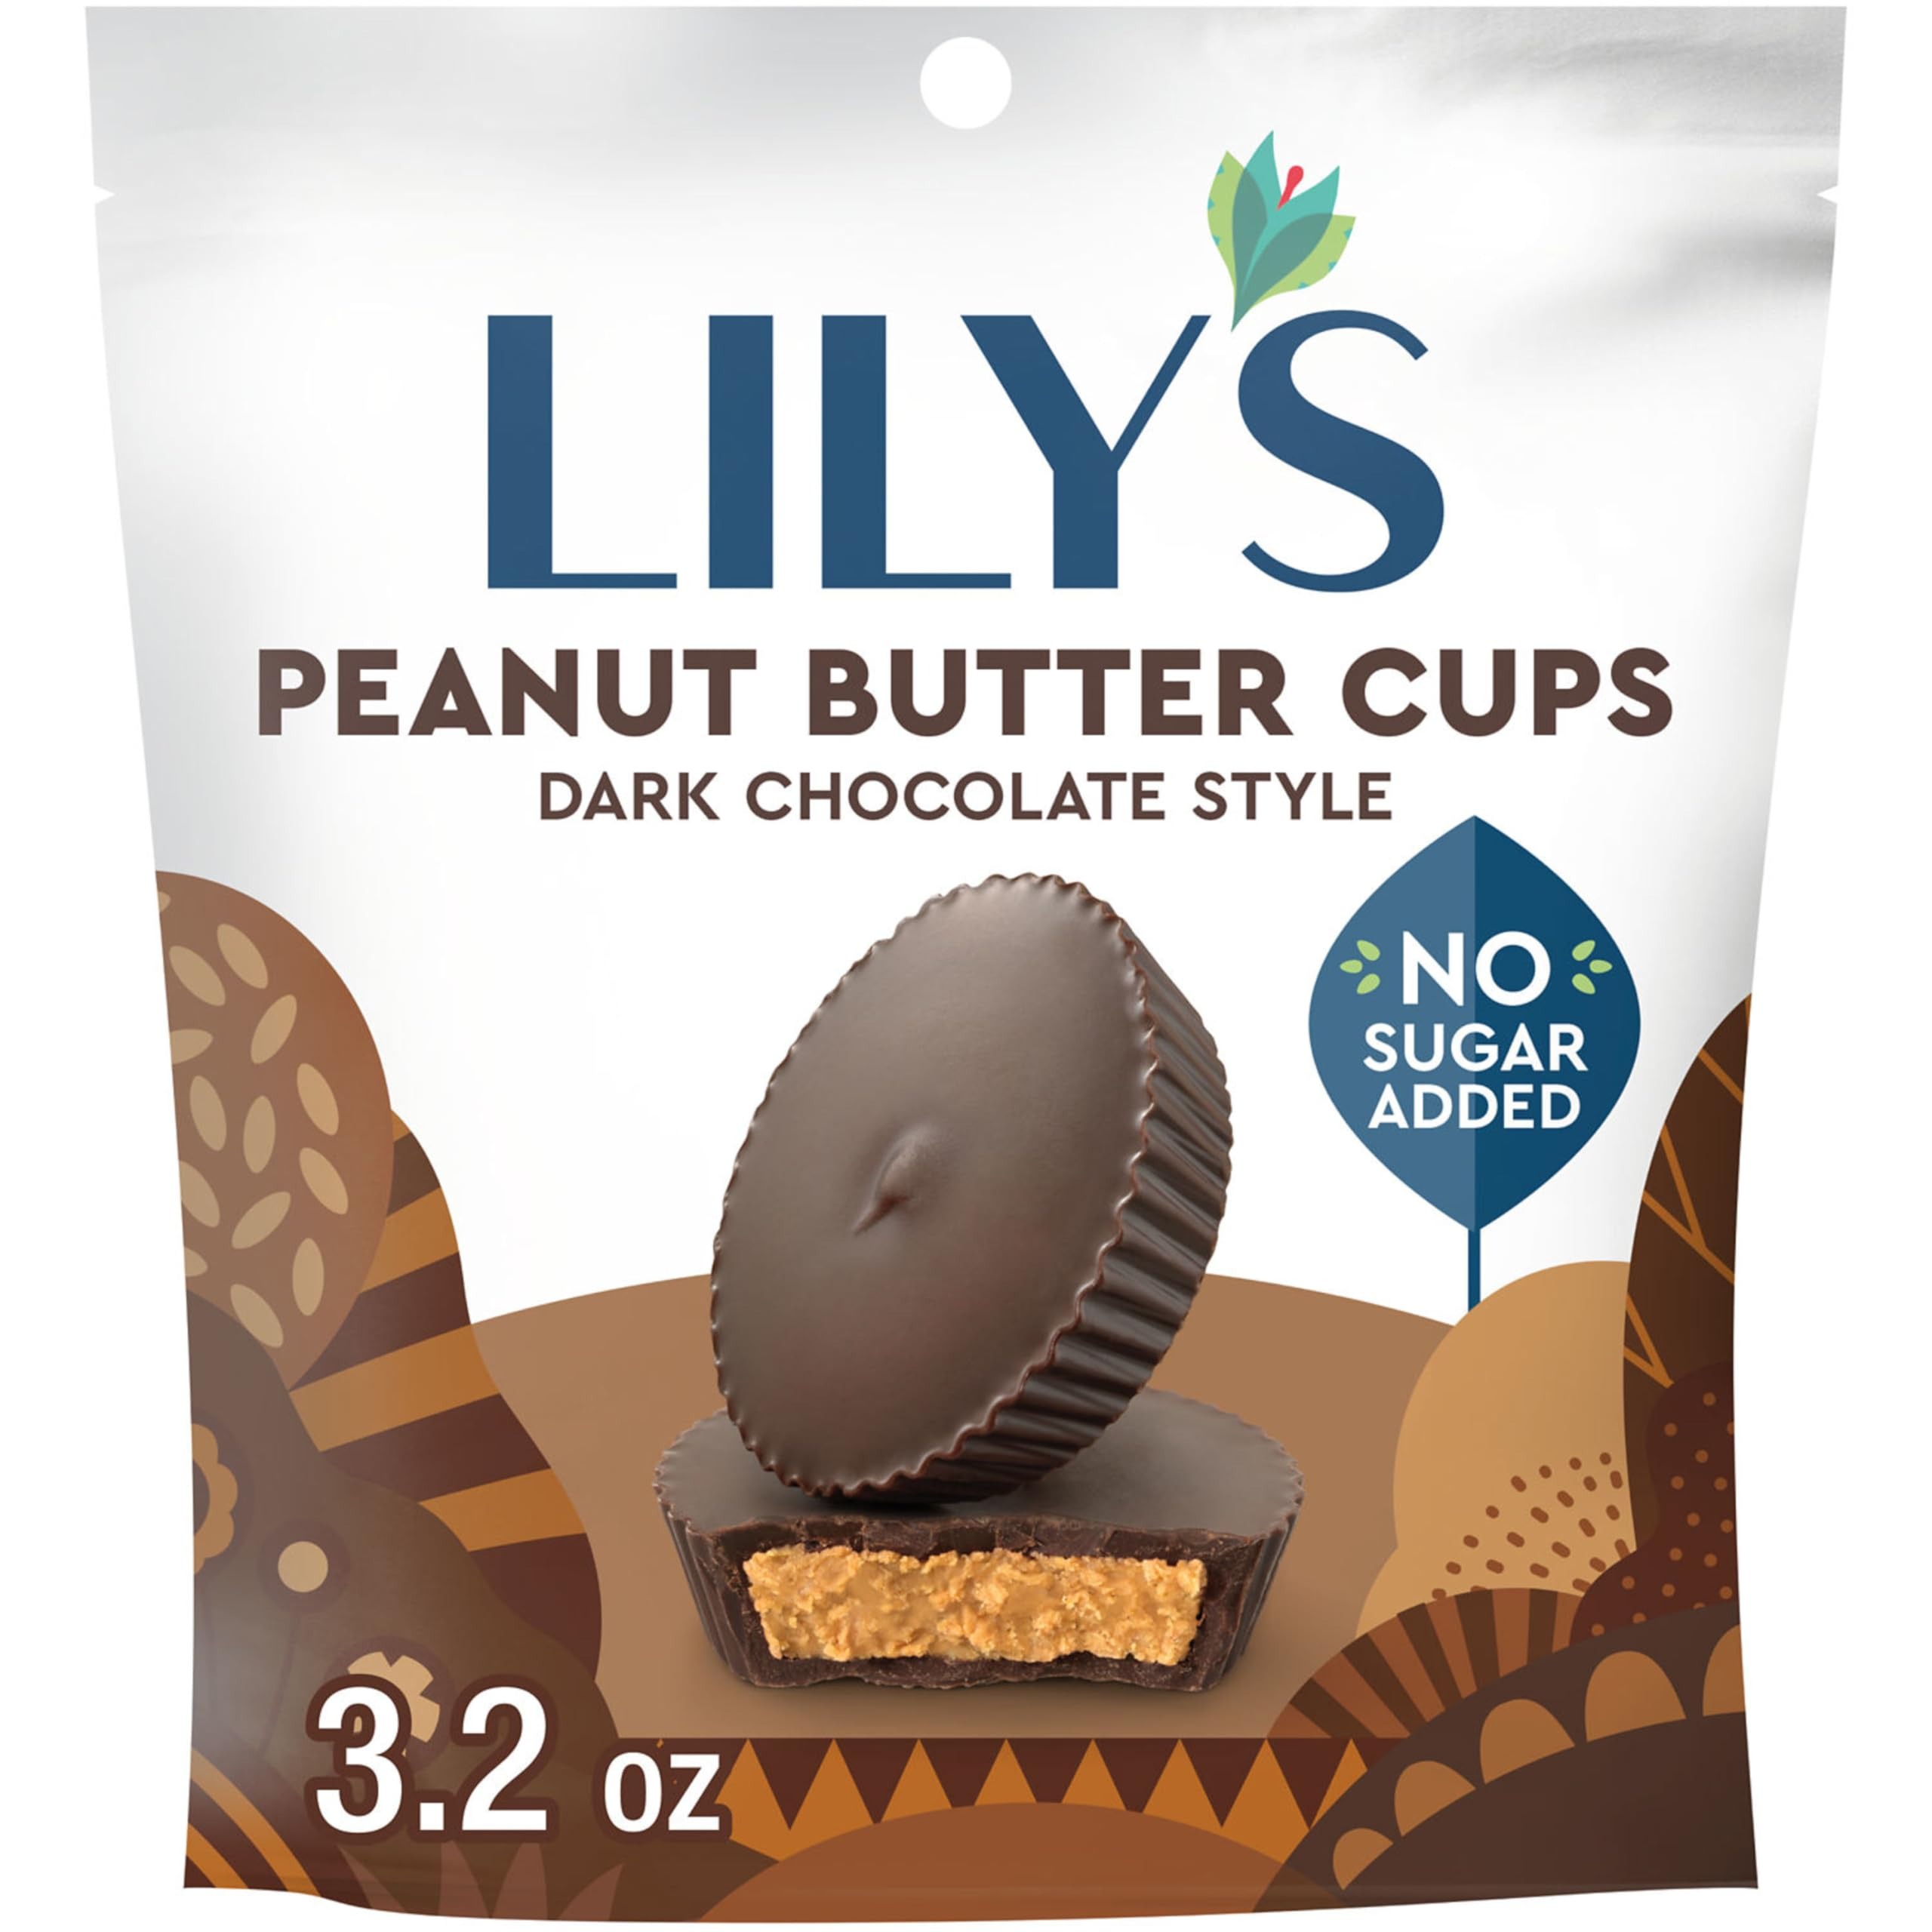
Item Name: LILY'S Dark Chocolate Style No Sugar Added Peanut Butter Cups, Sweets Bag, 3.2 oz
Bullet Point 1: Contains one (1) 3.2-ounce bag of LILY'S Dark Chocolate Style No Sugar Added Peanut Butter Cups
Bullet Point 2: Add a bag of peanut butter cups to your snack rotation at work, on movie nights or around the house for an updated version of a classic confection
Bullet Point 3: Get a treat that cares in the ways you do with dark chocolate style peanut butter cups that are gluten free, kosher and made with stevia and other sweeteners
Bullet Point 4: Celebrate a graduation, retirement, birthday, or special anniversary with dark chocolate style peanut butter sweets
Bullet Point 5: Add a bit of sweetness to Easter, Valentine's Day, Christmas or Halloween with bags of LILY'S Dark Chocolate Style Peanut Butter Cups
Value: 3.2
Unit: Ounce

Price: 7.64